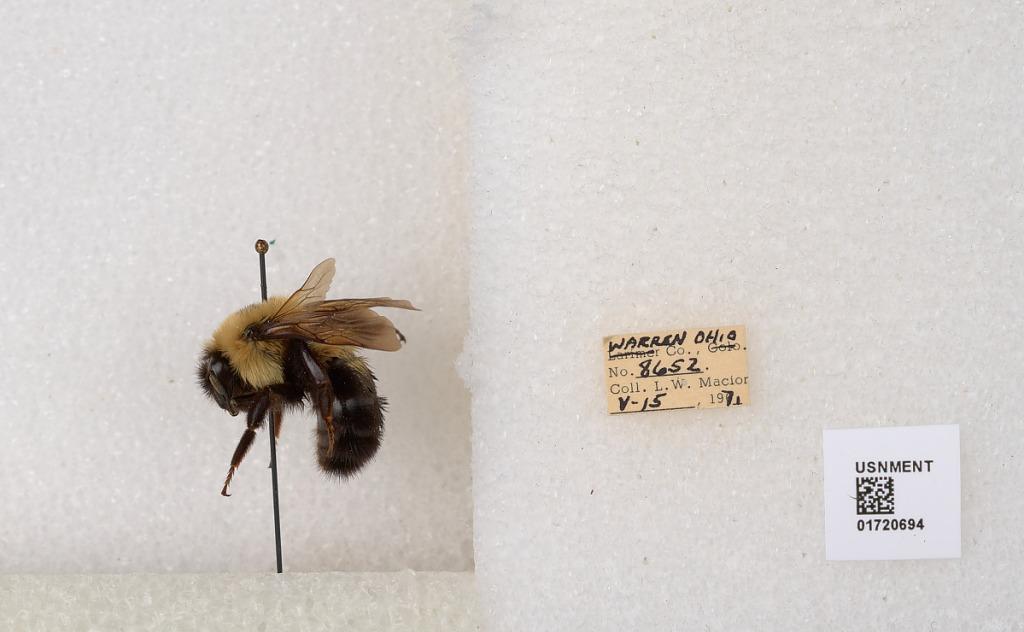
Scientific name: Bombus bimaculatus Cresson
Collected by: L. Macior
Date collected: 1971-5-15
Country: United States
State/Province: Ohio
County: Warren
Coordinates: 39.4276, -84.1668